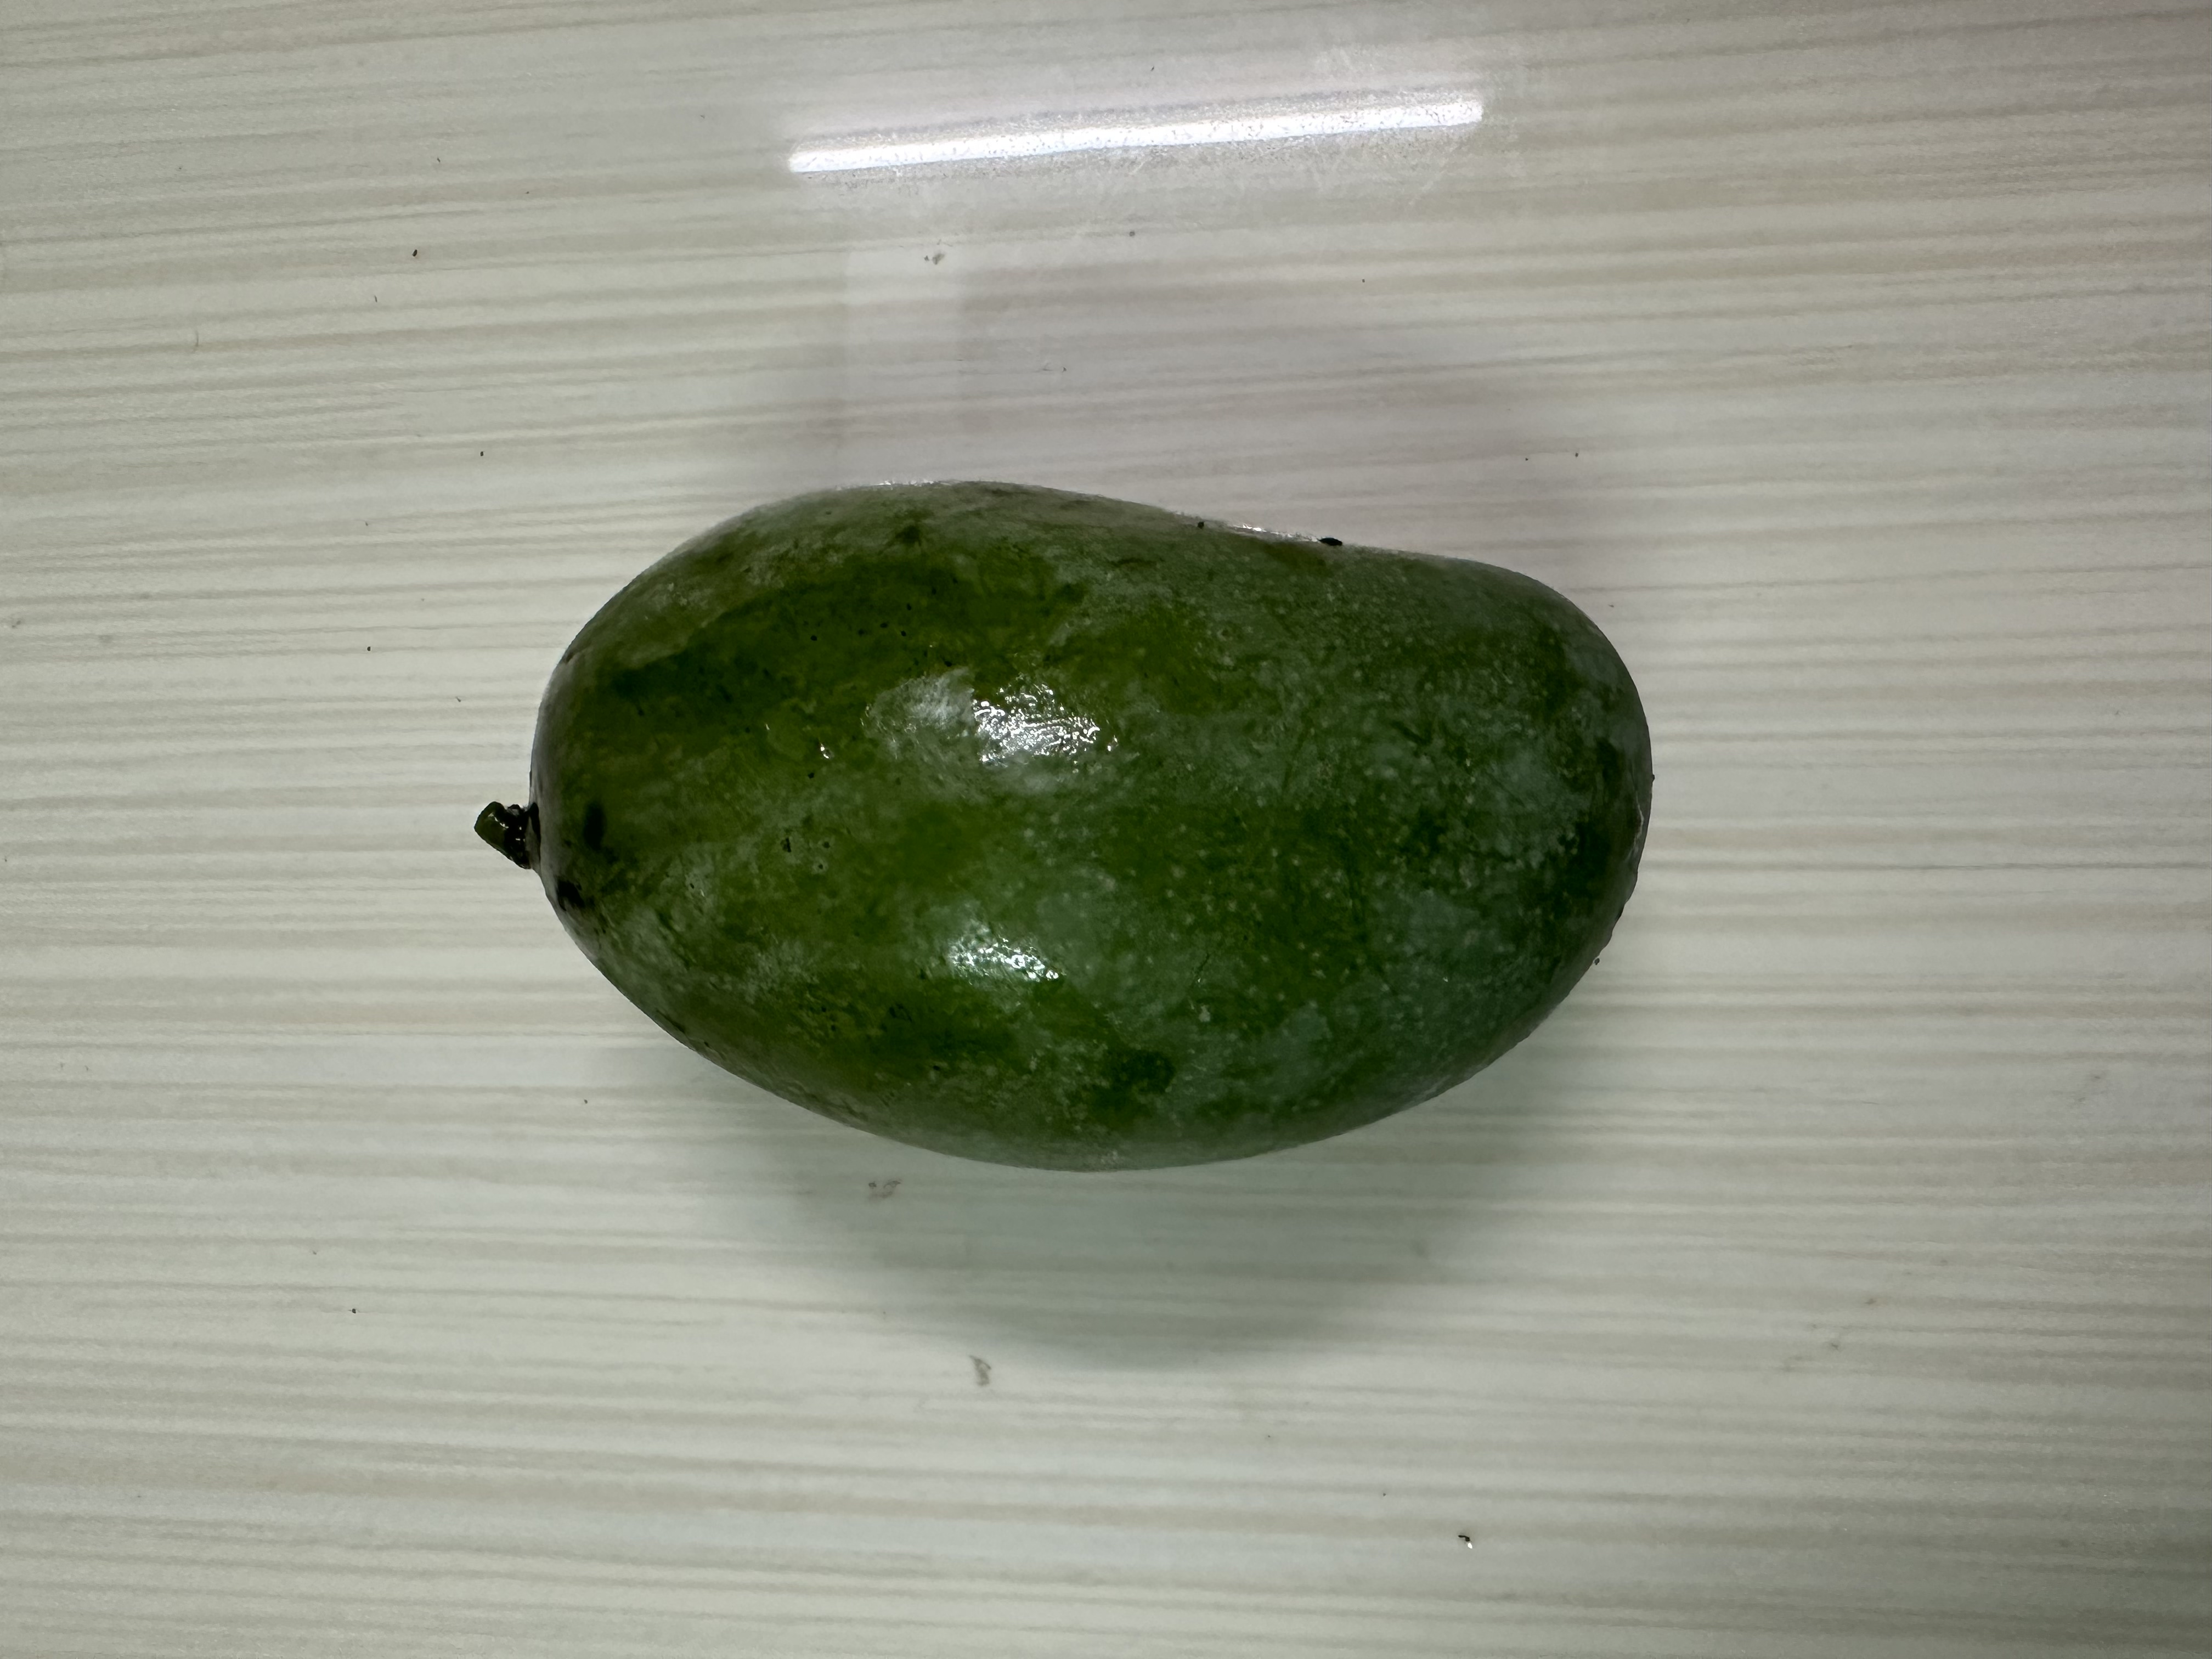
Mango variety: Amrapali